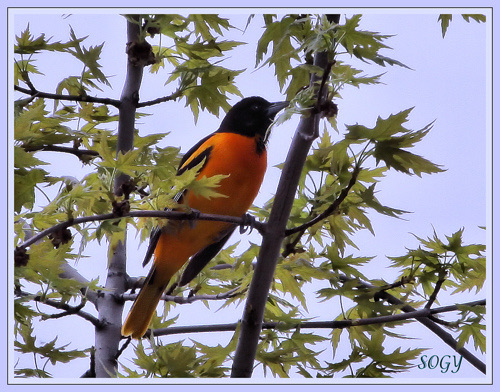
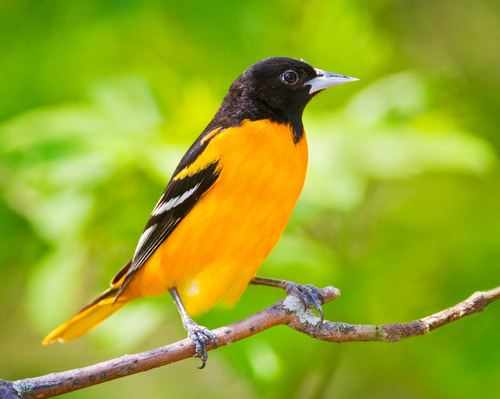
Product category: misc
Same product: yes